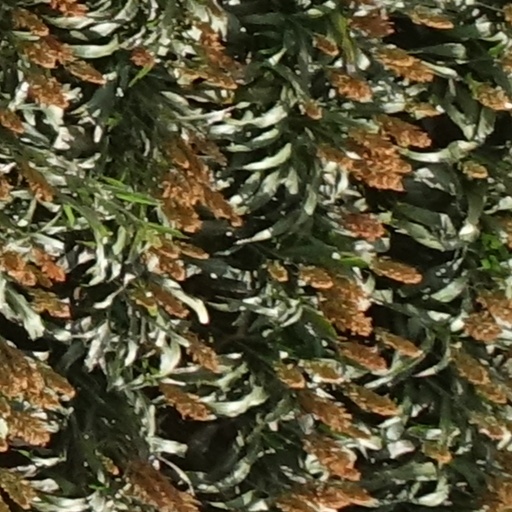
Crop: sorghum